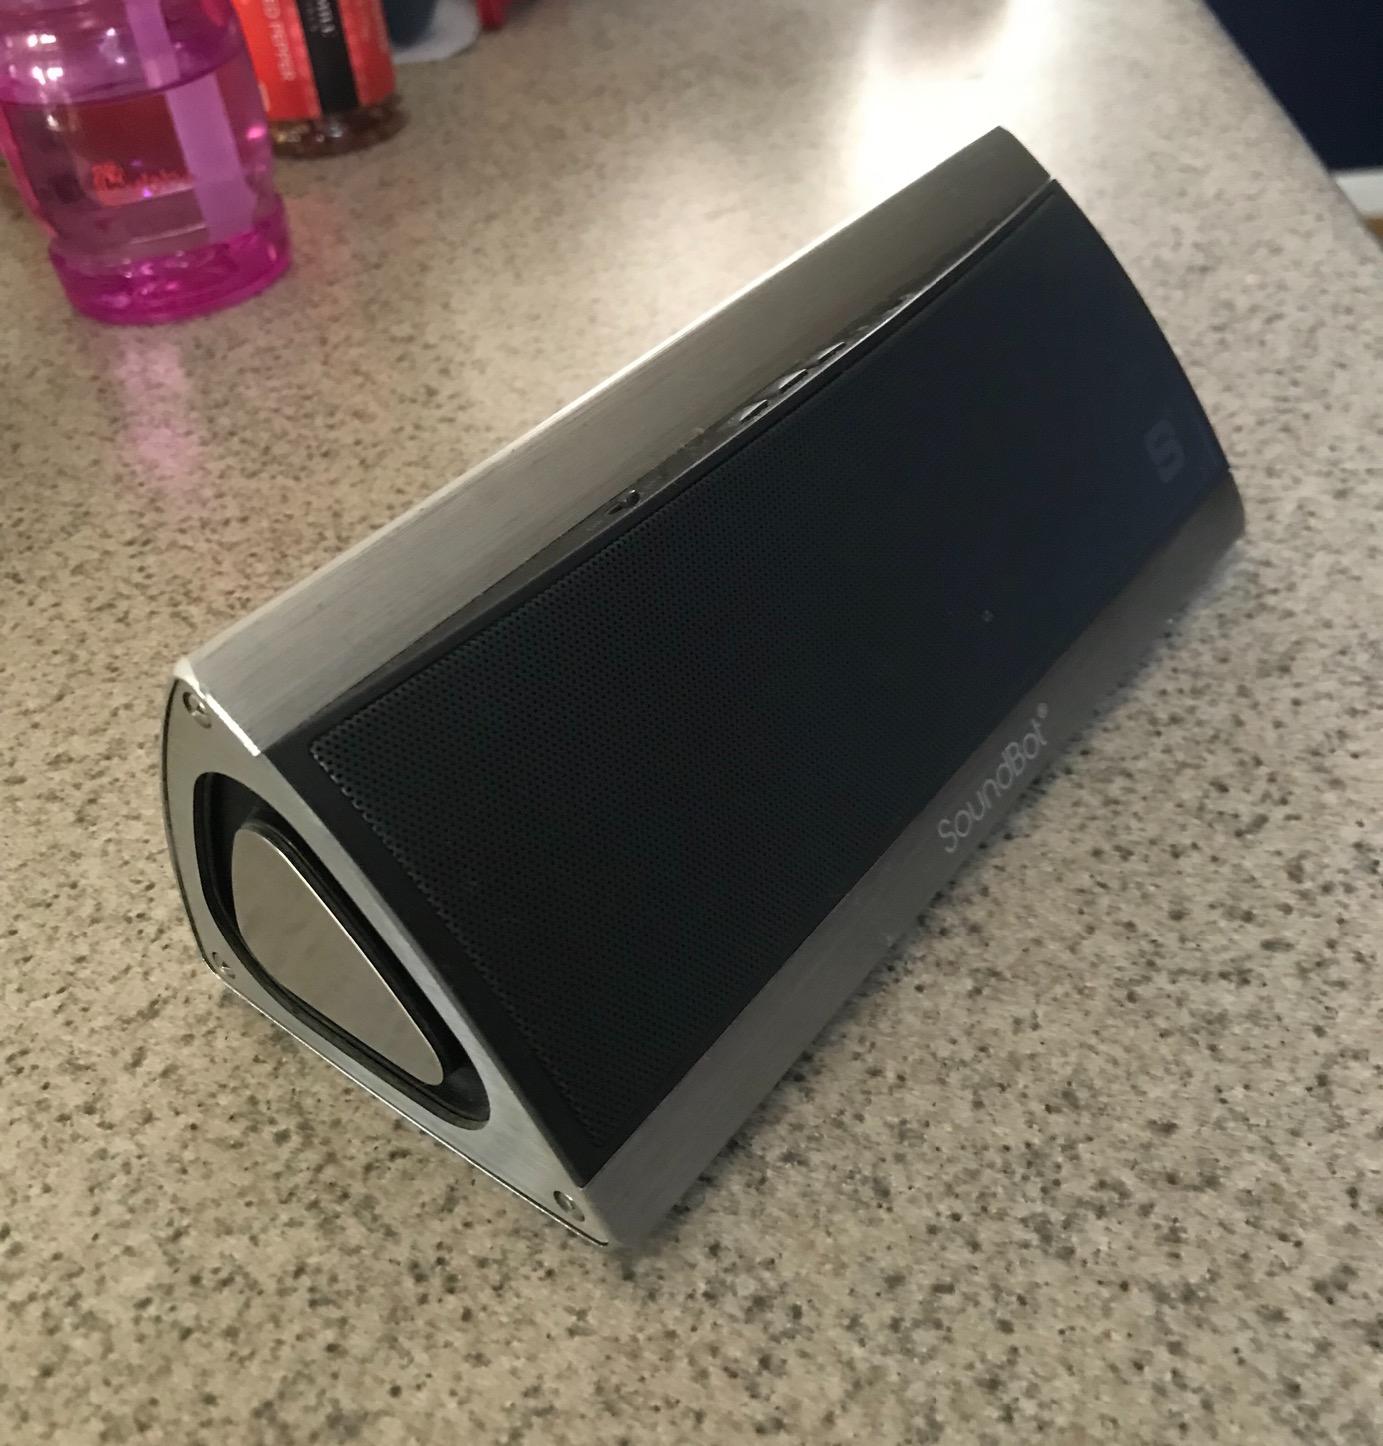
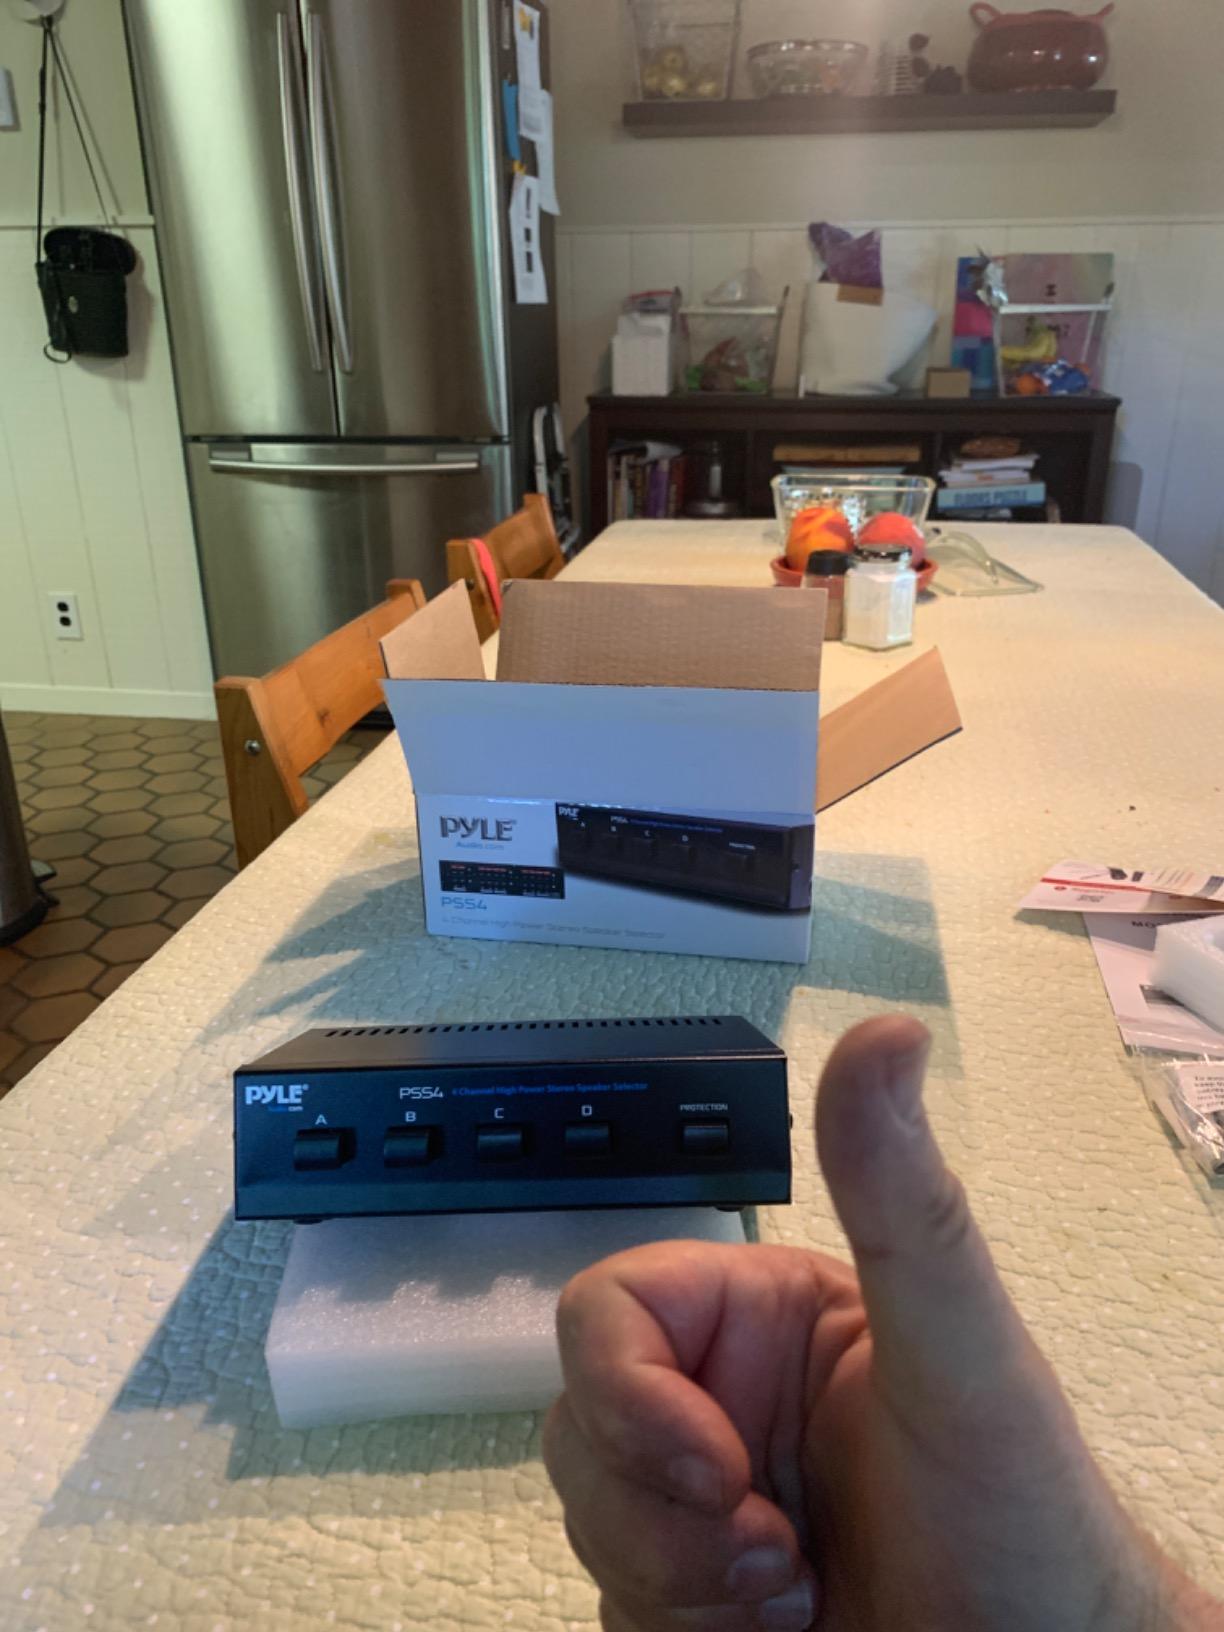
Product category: speaker
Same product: no